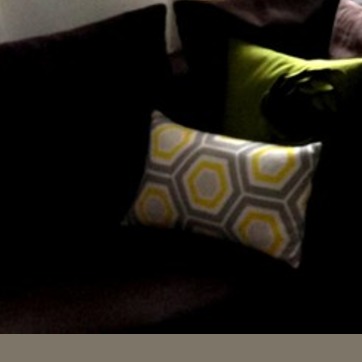
Material: fabric